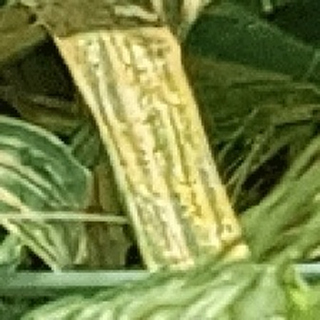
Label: wheat_yellow_rust